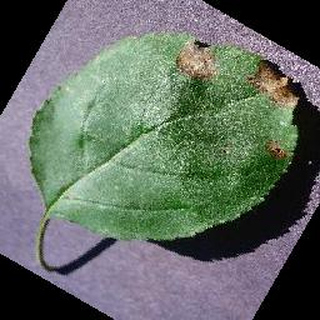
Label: apple_black_rot